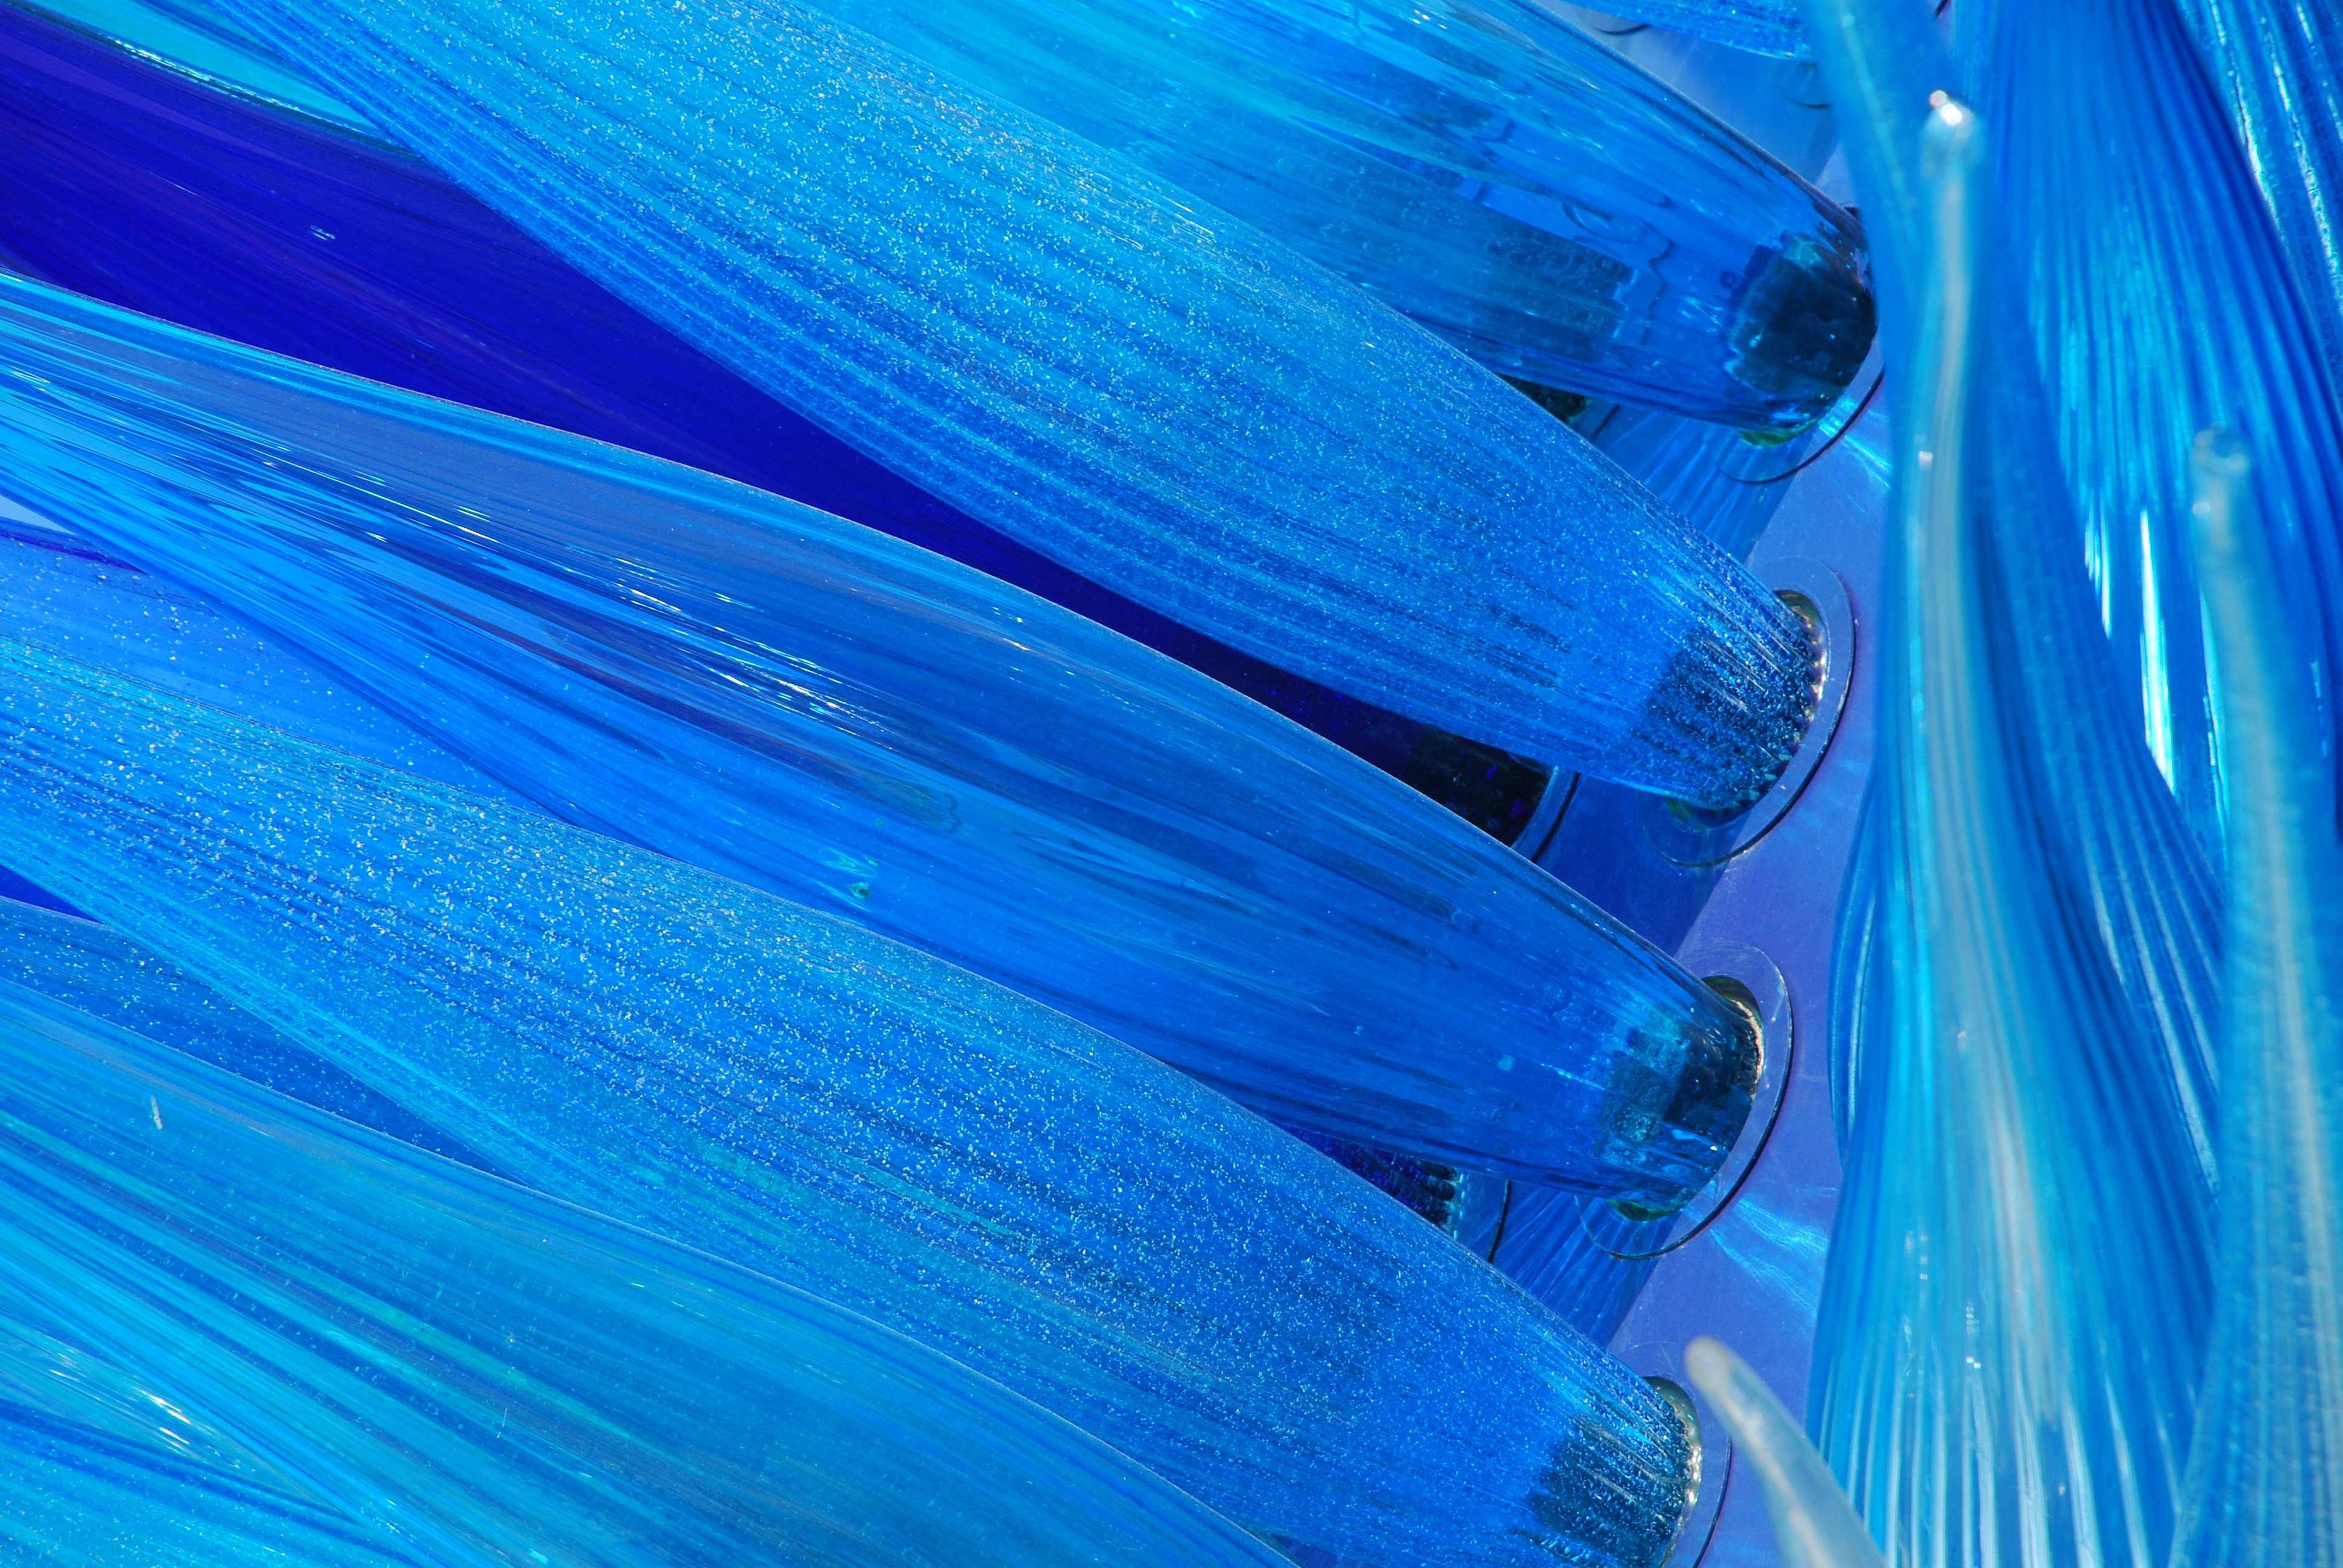
wing, wave, flower, petal, glass, underwater, color, venice, blue, close up, sculpture, murano, macro photography, cenedese